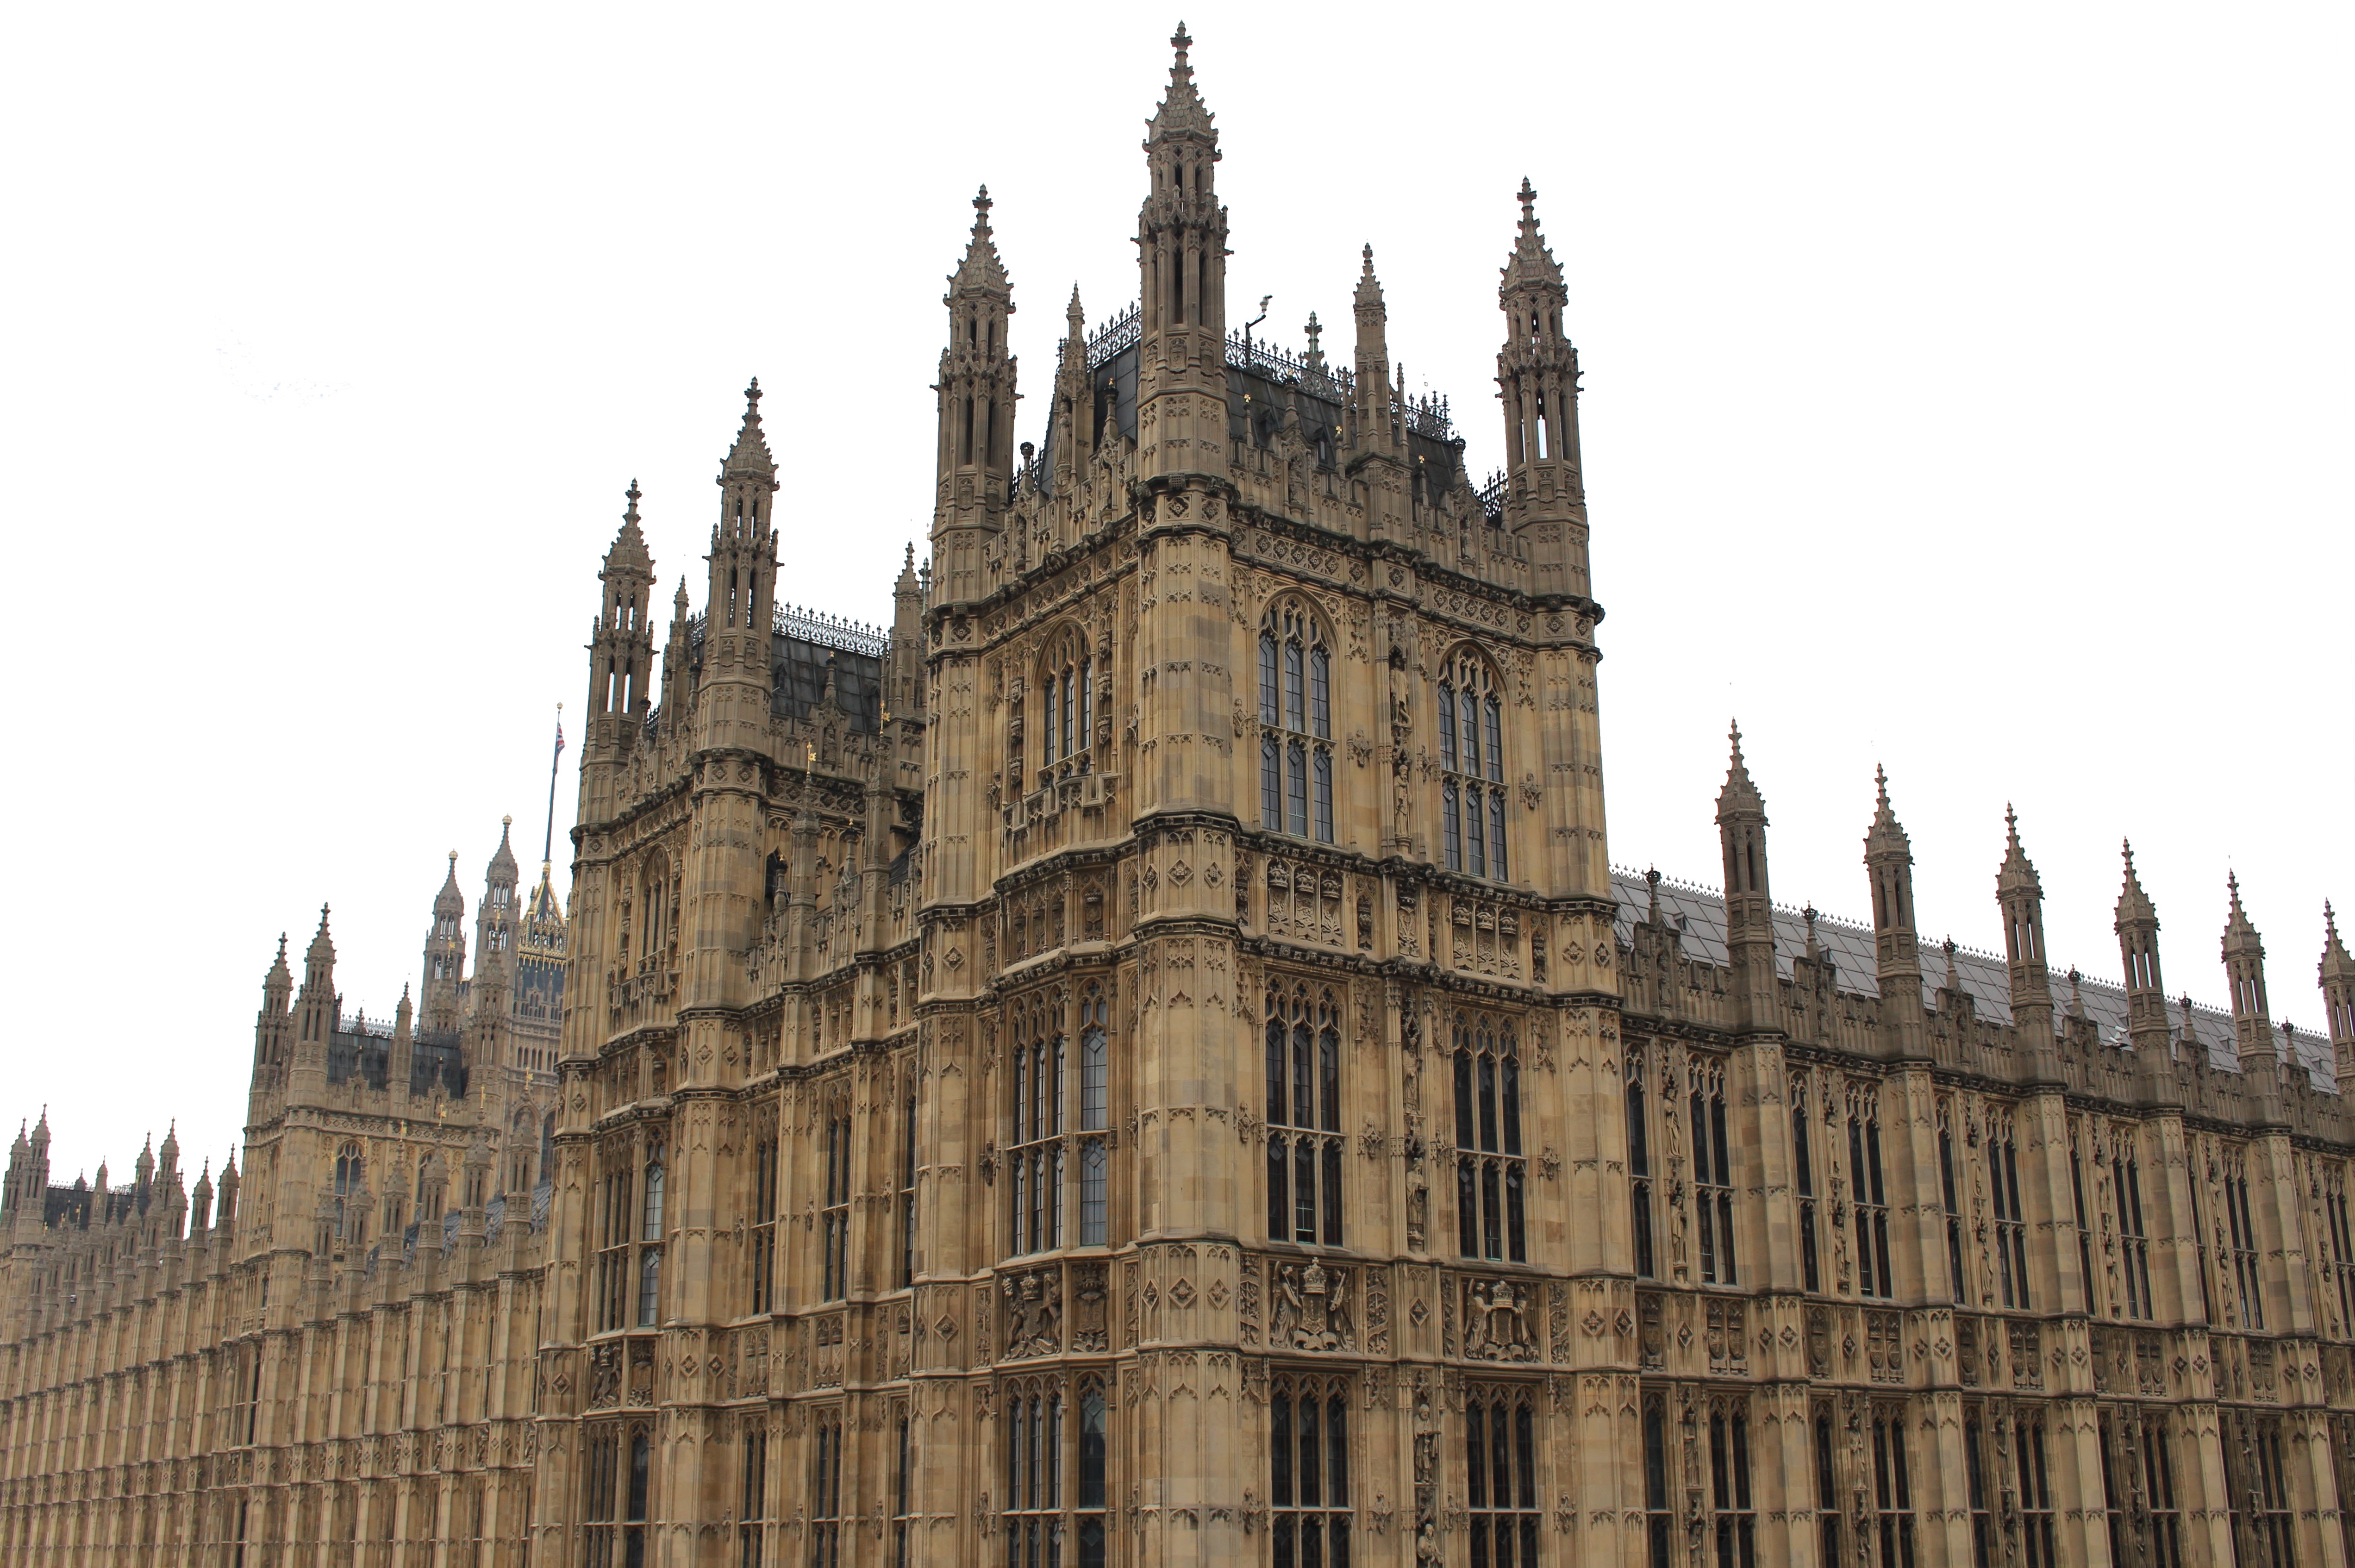
building, palace, landmark, facade, cathedral, place of worship, medieval architecture, spire, gothic architecture, classical architecture, historic site